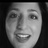
Emotion: happy